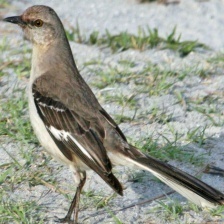
Species: NORTHERN MOCKINGBIRD
Scientific name: MIMUS POLYGLOTTOS